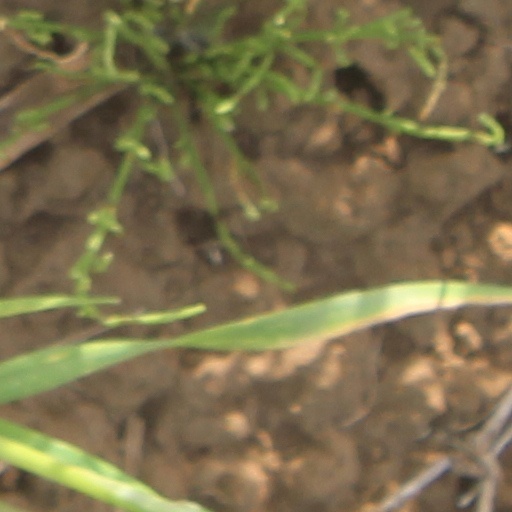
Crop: wheat